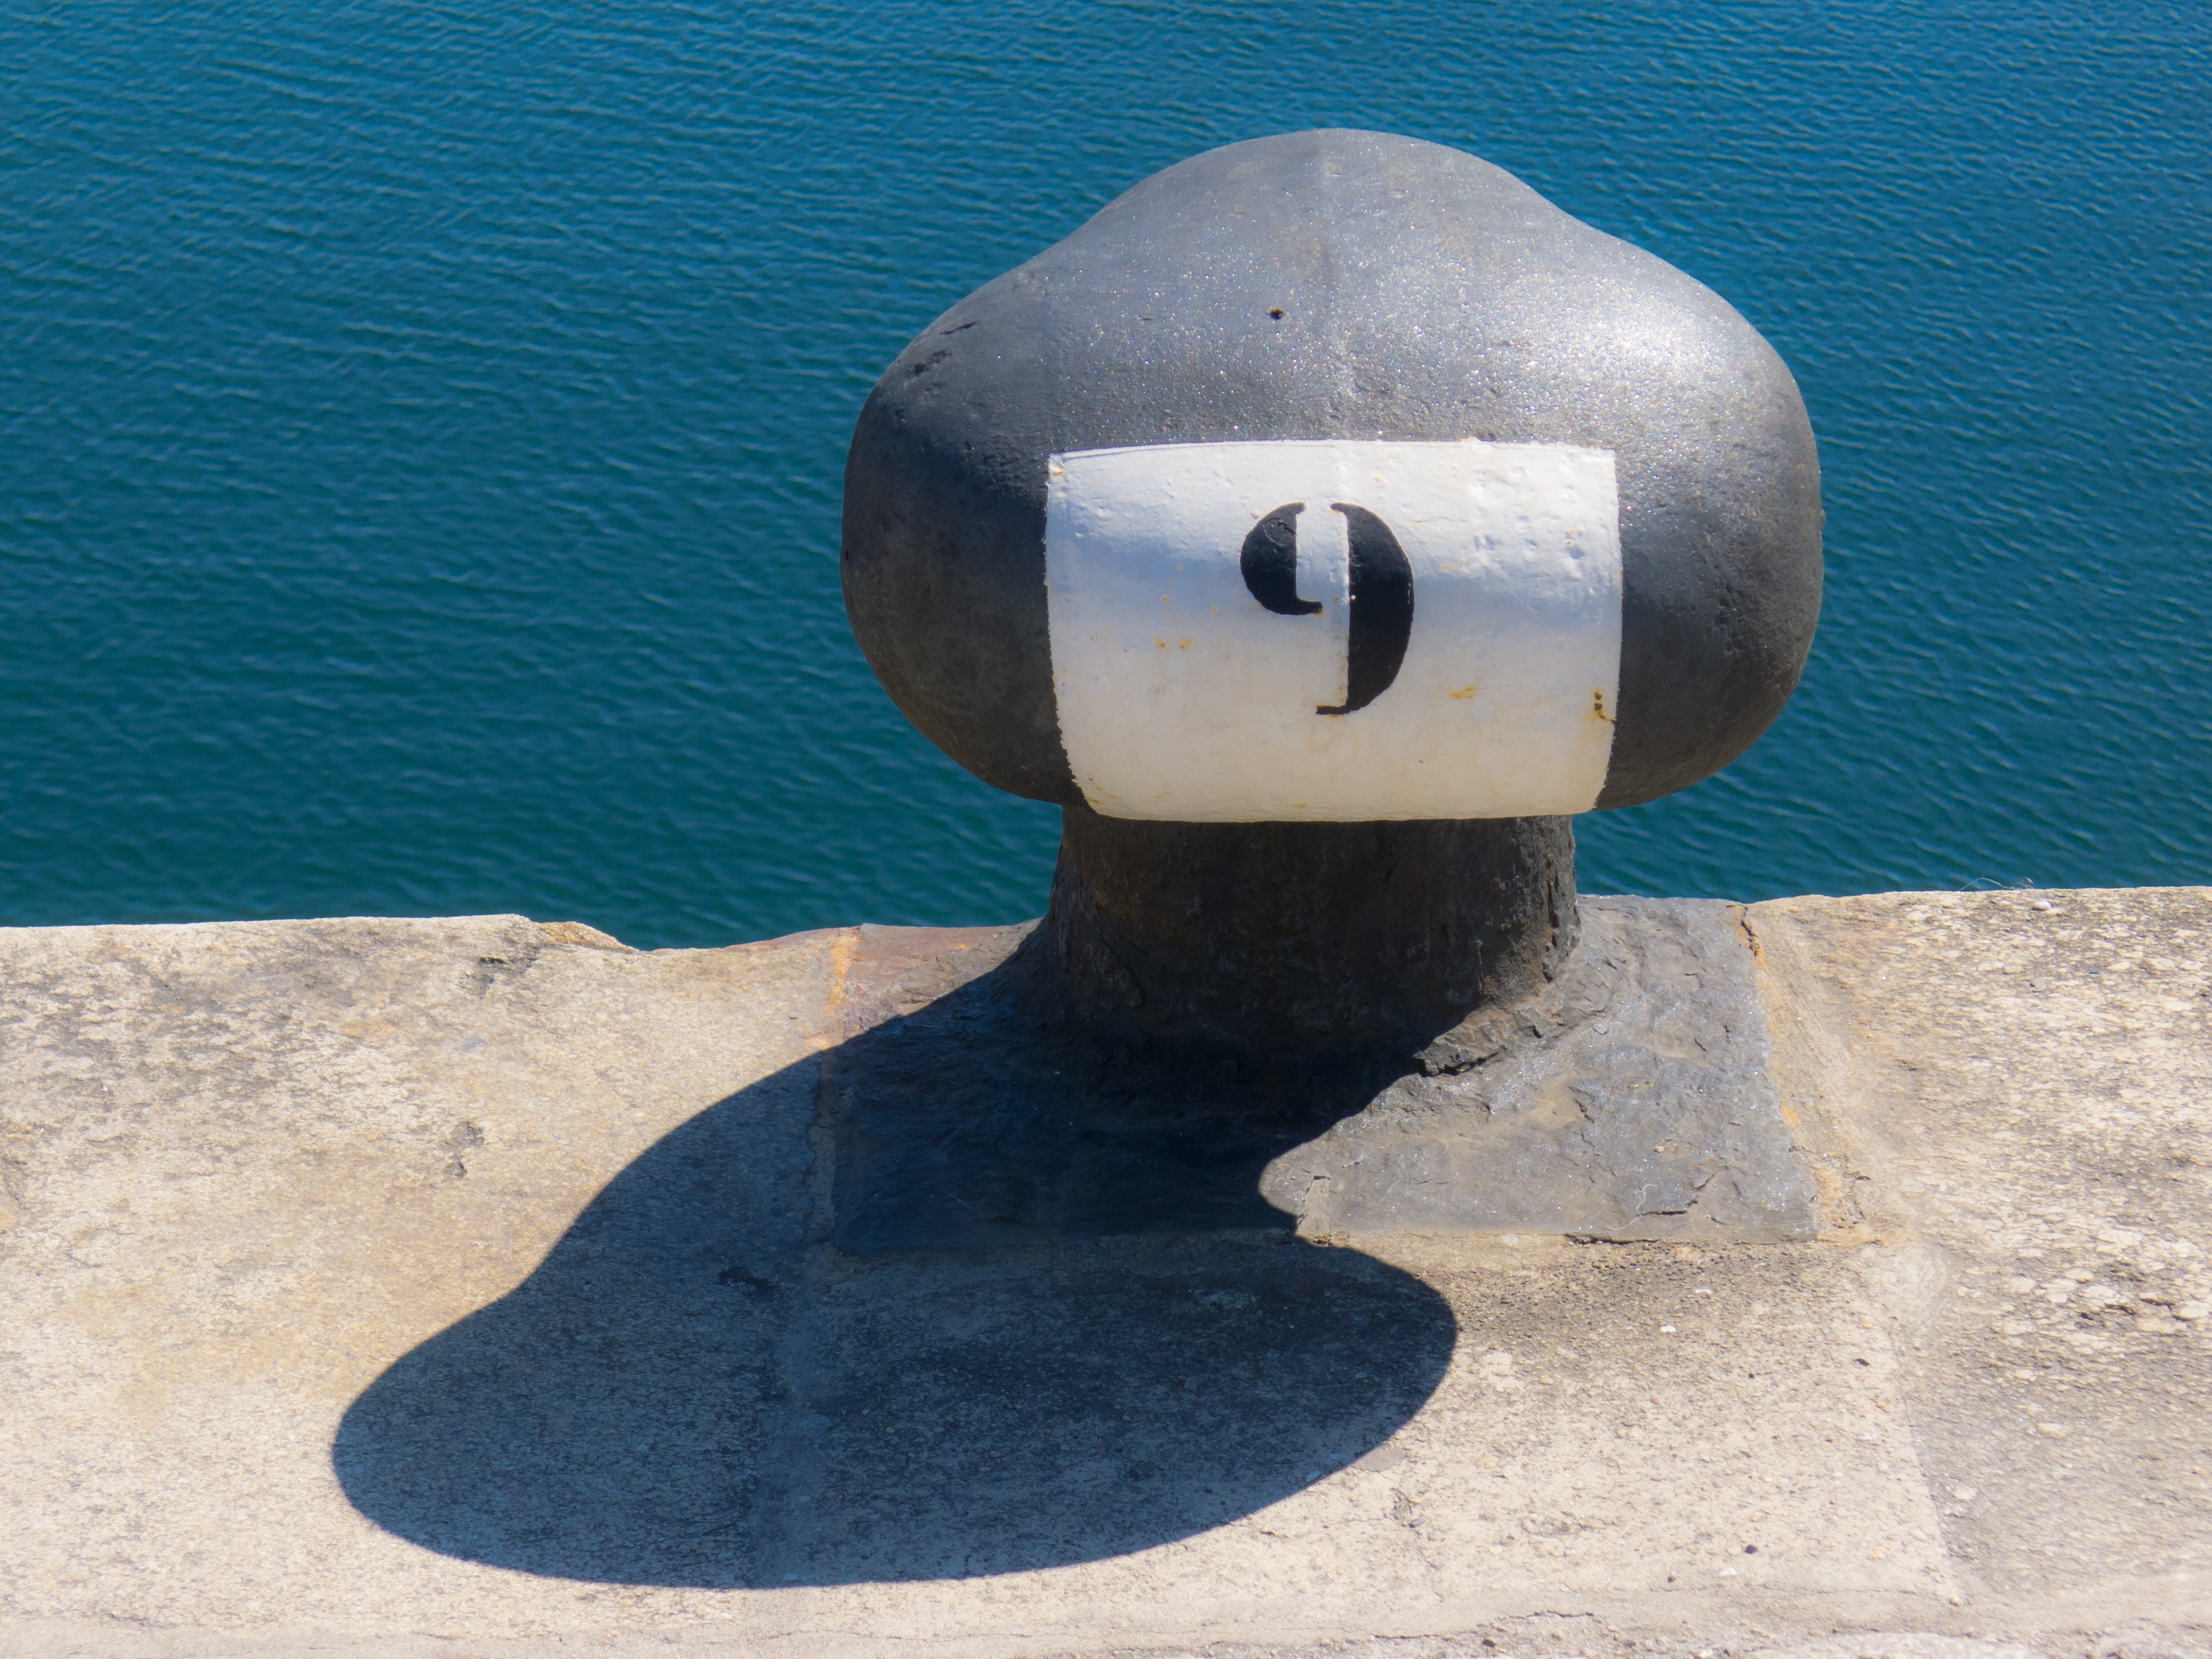
sea, sand, boat, tide, monument, statue, spring, calm, blue, port, sculpture, art, 9, nine, shape, yachts, desktop wallpapers